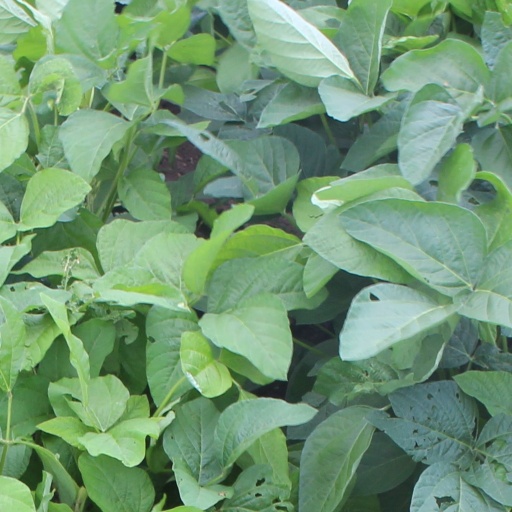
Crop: soybean